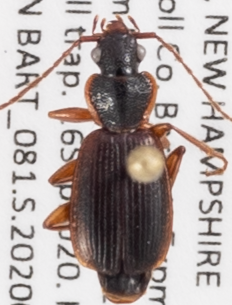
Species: Cymindis cribricollis
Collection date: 2020-09-16
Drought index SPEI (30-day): -2.09
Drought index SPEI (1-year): -0.39
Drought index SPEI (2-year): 0.54